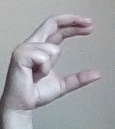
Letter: thal